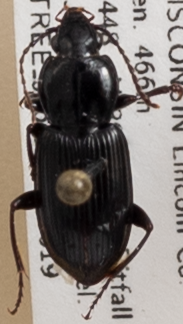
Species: Pterostichus mutus
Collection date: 2018-06-19
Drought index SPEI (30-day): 1.69
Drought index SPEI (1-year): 0.17
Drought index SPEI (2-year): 2.09